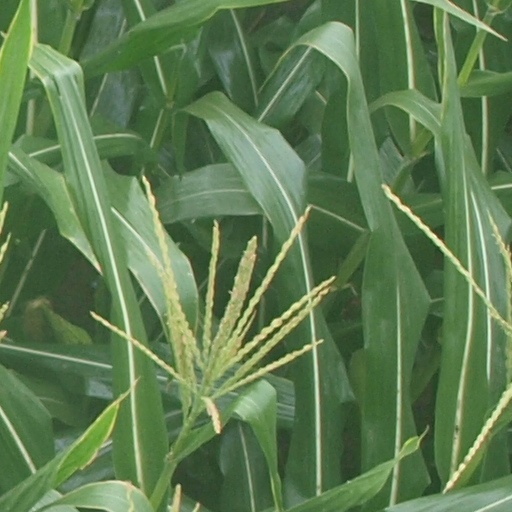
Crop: maize; corn